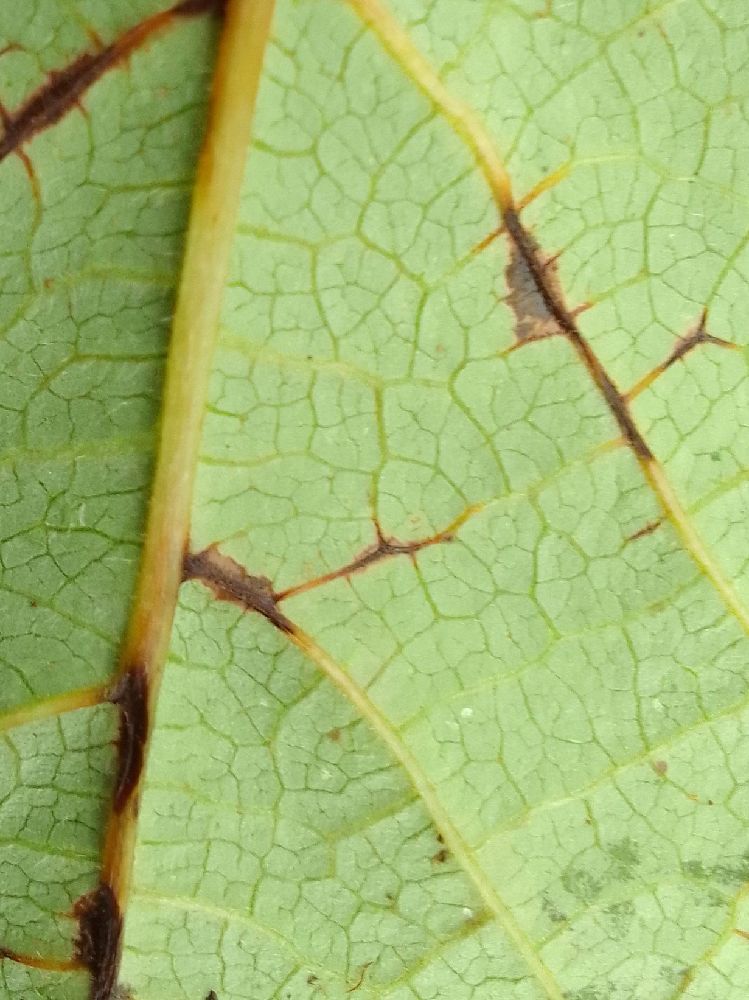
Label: anthracnose